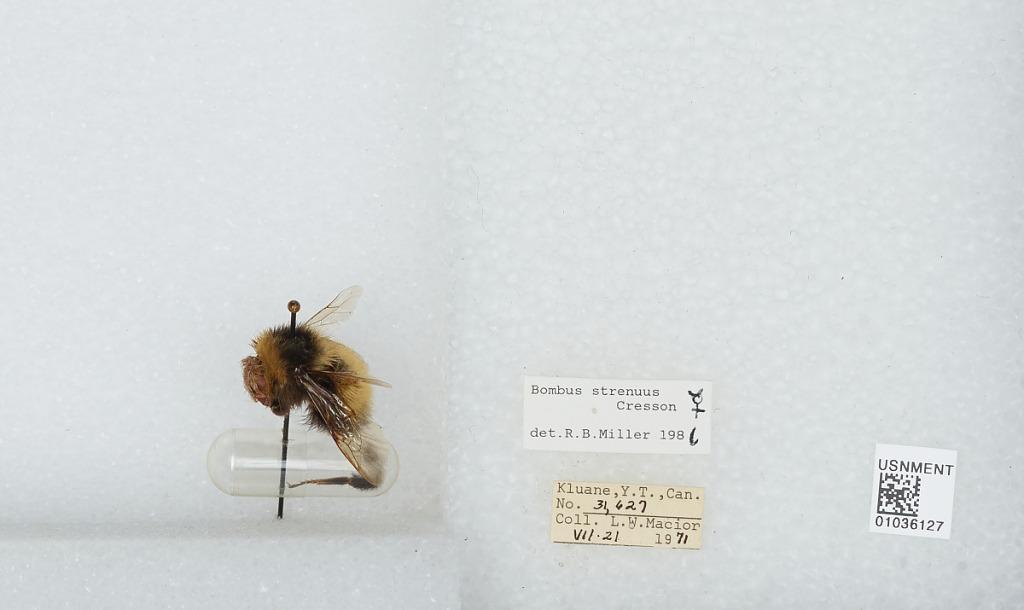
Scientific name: Bombus (Alpinobombus) neoboreus Sladen
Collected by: L. Macior
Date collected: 1971-7-21
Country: Canada
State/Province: Yukon Territory
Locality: Kluane
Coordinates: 60.75, -139.5
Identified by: Miller, R. B.